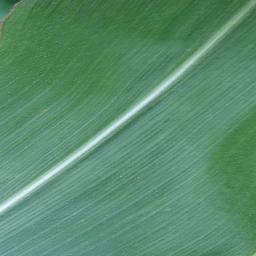
Label: Corn_(Maize)___Healthy